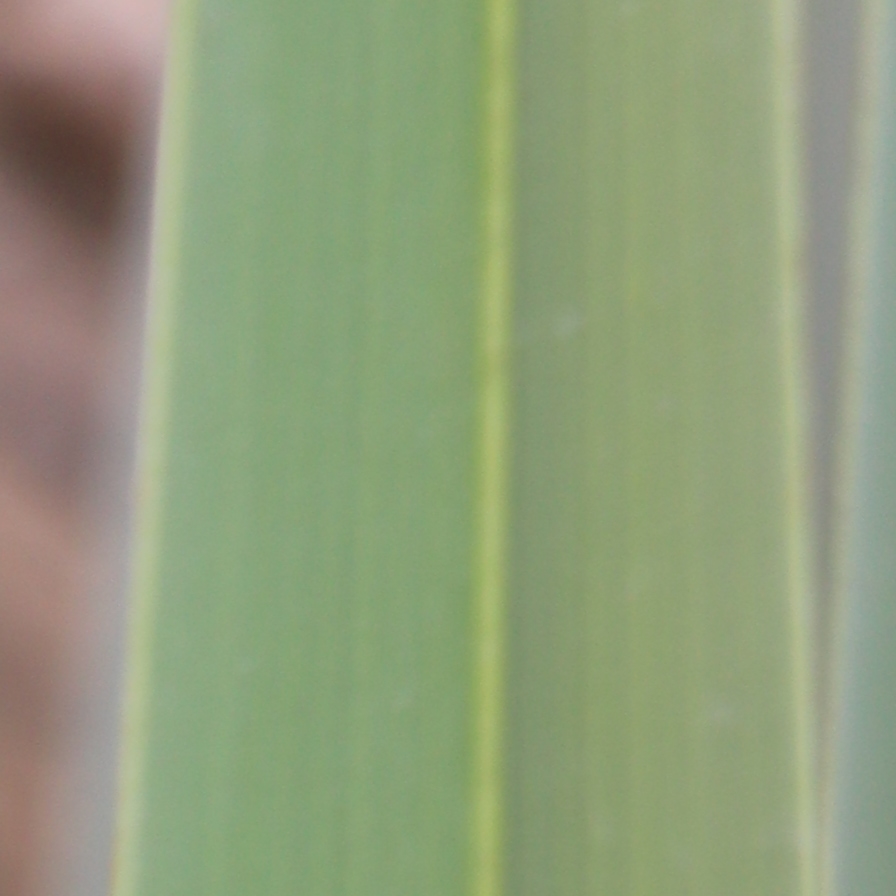
Label: Healthy